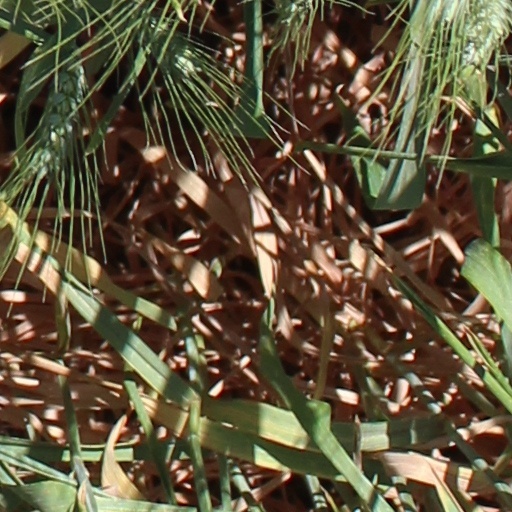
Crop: wheat